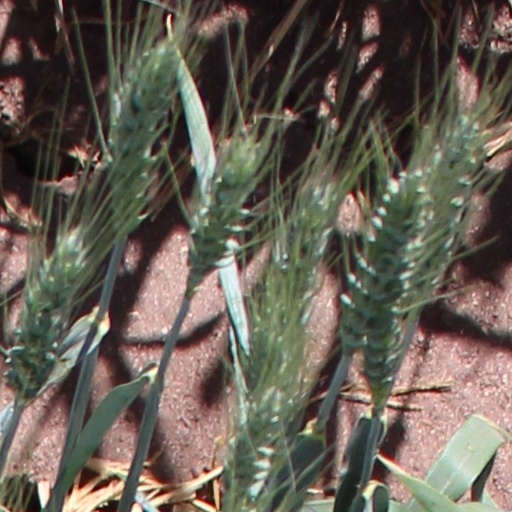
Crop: wheat